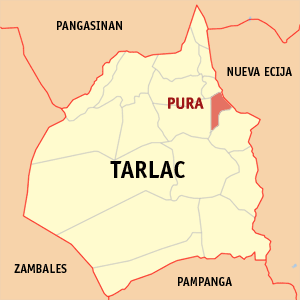
Pura est une localité de la province de Tarlac, aux Philippines. En 2015, elle compte 23 712 habitants.